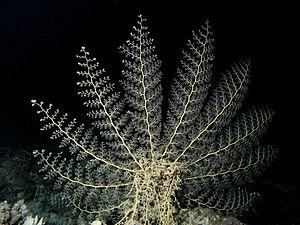
Astroboa est un genre d'ophiures de la famille des Gorgonocephalidae.
Les Gorgonocephalidae sont une famille d'ophiures, de l'ordre des Euryalida.
Les Ophiures sont une classe d'Échinodermes proche des étoiles de mer. Elles se nourrissent principalement de jeunes mollusques, d'annélides et de divers débris. Leurs cinq bras sont fins, le disque central est bien individualisé et elles ne possèdent pas d'anus.